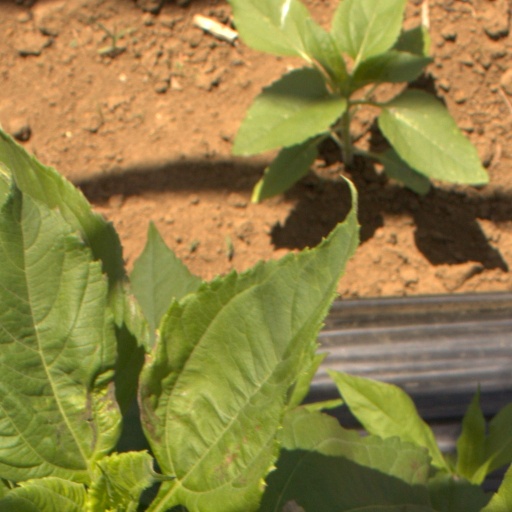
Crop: Jerusalem artichoke